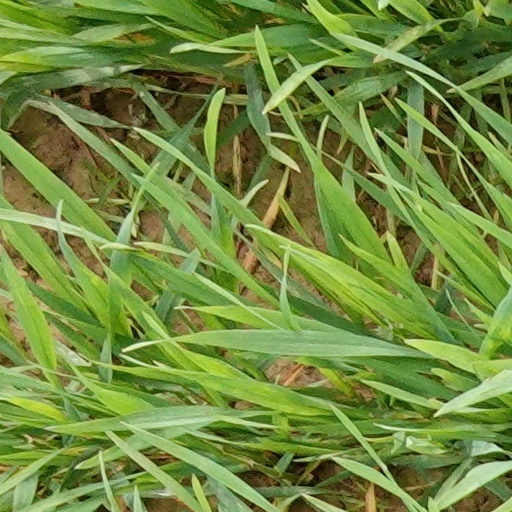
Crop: wheat